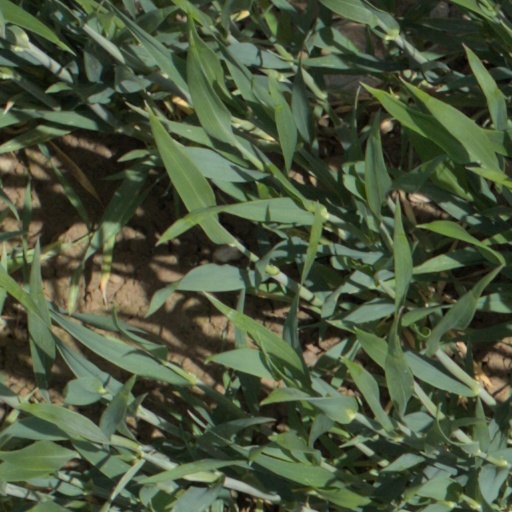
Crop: wheat